Answer in natural language. Considering the relative positions, is dresser aspelund (marked B) above or below glass metal tv stand (marked A)? Choose between the following options: below or above
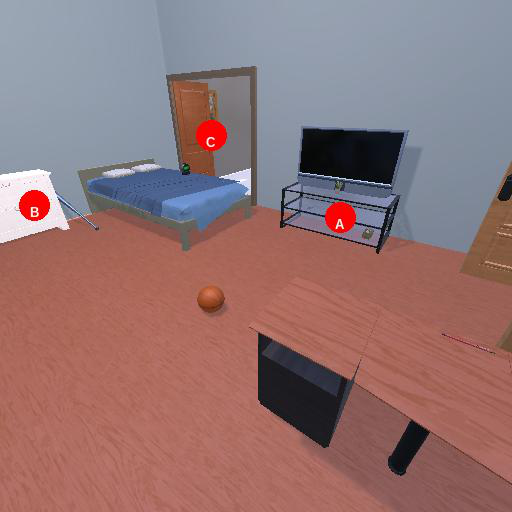
<answer>below</answer>